Nuba peoples

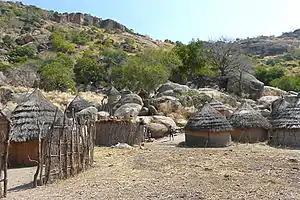
A Nuba village in the Nuba Mountains

The Nuba people reside in the foothills of the Nuba Mountains. Villages consist of family compounds. A family compound consists of a rectangular compound enclosing two round mud huts thatched with sorghum stalks facing each other called a "shal". The "shal" is fenced with wooden posts interwoven with straw. Two benches run down the each side of the "shal" with a fire in the middle where families will tell stories and oral traditions. Around the "shal" is the much larger yard, the "tog" placed in front. The fence of the "tog" is made of strong tree branches as high as the roof of the huts. Small livestock like goats and chickens and donkeys are kept in the tog. Each compound has tall conical granaries called "durs" which stand on one side of the "tog". At the back of the compound is a small yard where maize and vegetables like pumpkin, beans and peanuts are grown.